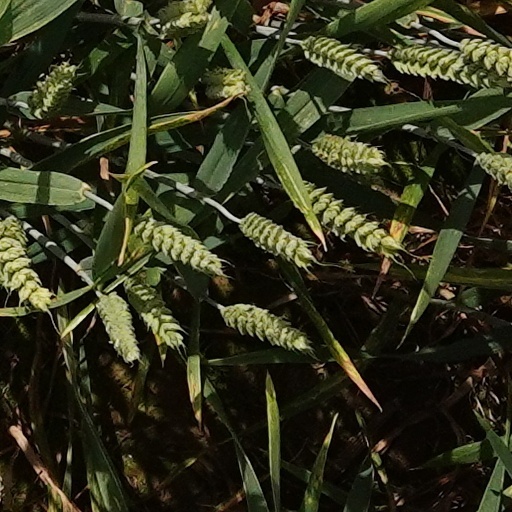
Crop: wheat